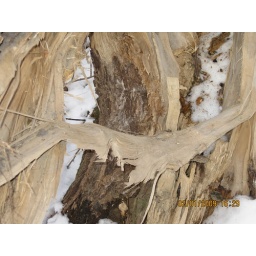
Inside fallen tree by softball field